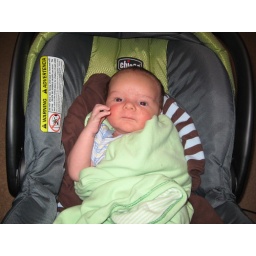
hanging in the car seat